Presidency of Rutherford B. Hayes

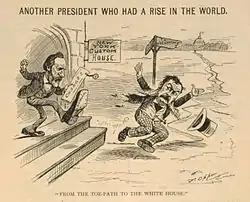
Hayes kicking Chester A. Arthur out of the New York Custom House. Editorial cartoon by Frederick Burr Opper.

After ending Reconstruction, Hayes turned to the issue of civil service reform. Instead of giving federal jobs to political supporters or the favorites of powerful members of Congress, Hayes favored appointment based on performance in civil service examinations. To show his commitment to reform, Hayes asked Secretary of the Interior Schurz and Secretary of State Evarts to lead a special cabinet committee charged with drawing up new rules for federal appointments. Senators of both parties who were accustomed to being consulted about political appointments turned against Hayes. Hayes's efforts for reform brought him into conflict with the Stalwart, or pro-spoils, branch of the Republican party, led by Senator Roscoe Conkling of New York. Treasury Secretary Sherman ordered John Jay to investigate the New York Custom House, which was stacked with Conkling's spoilsmen. Jay's report suggested that the New York Custom House was overstaffed with political appointees and that 20 percent of the employees were expendable.